COVID-19 pandemic in Spain

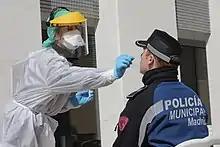
Local police officer in Madrid is tested for coronavirus, 25 March.

From 17 March to 14 April, the death rate in Spain was 68% higher than usual and 21,882 excess deaths occurred, with the vast majority of excess mortality observed among those older than 74 years. The peak of excess deaths occurred during the week of 27 March to 3April and was five times larger than the flu season of 2019. On 23 March, "The Guardian" reported that hospitals in the Madrid area were being overwhelmed by coronavirus patients. Per capita, Spain has only a third as many hospital beds as Germany and Austria. As of 28 March, the burden on Intensive care units per confirmed case was 7.8, almost as high as Italy and far above any other European country. As of 31 March, Intensive care units in Catalonia, Madrid, Castilla–La Mancha, and Castile and León were at or over 80% capacity, despite efforts to triple the number of beds available; most of the patients had coronavirus. After 1April, some hospitals in Madrid saw a small decline in the number of patients in intensive care while others were stable or still rising. The number of patients in intensive care in Galicia, Asturias, and Castilla–La Mancha also dropped. In Castilla y León, Catalonia, and Valencia it was stable, while in Aragón and Andalucía it peaked later. The number of patients in intensive care in the autonomous communities with most cases reached its peak on the first days of April.